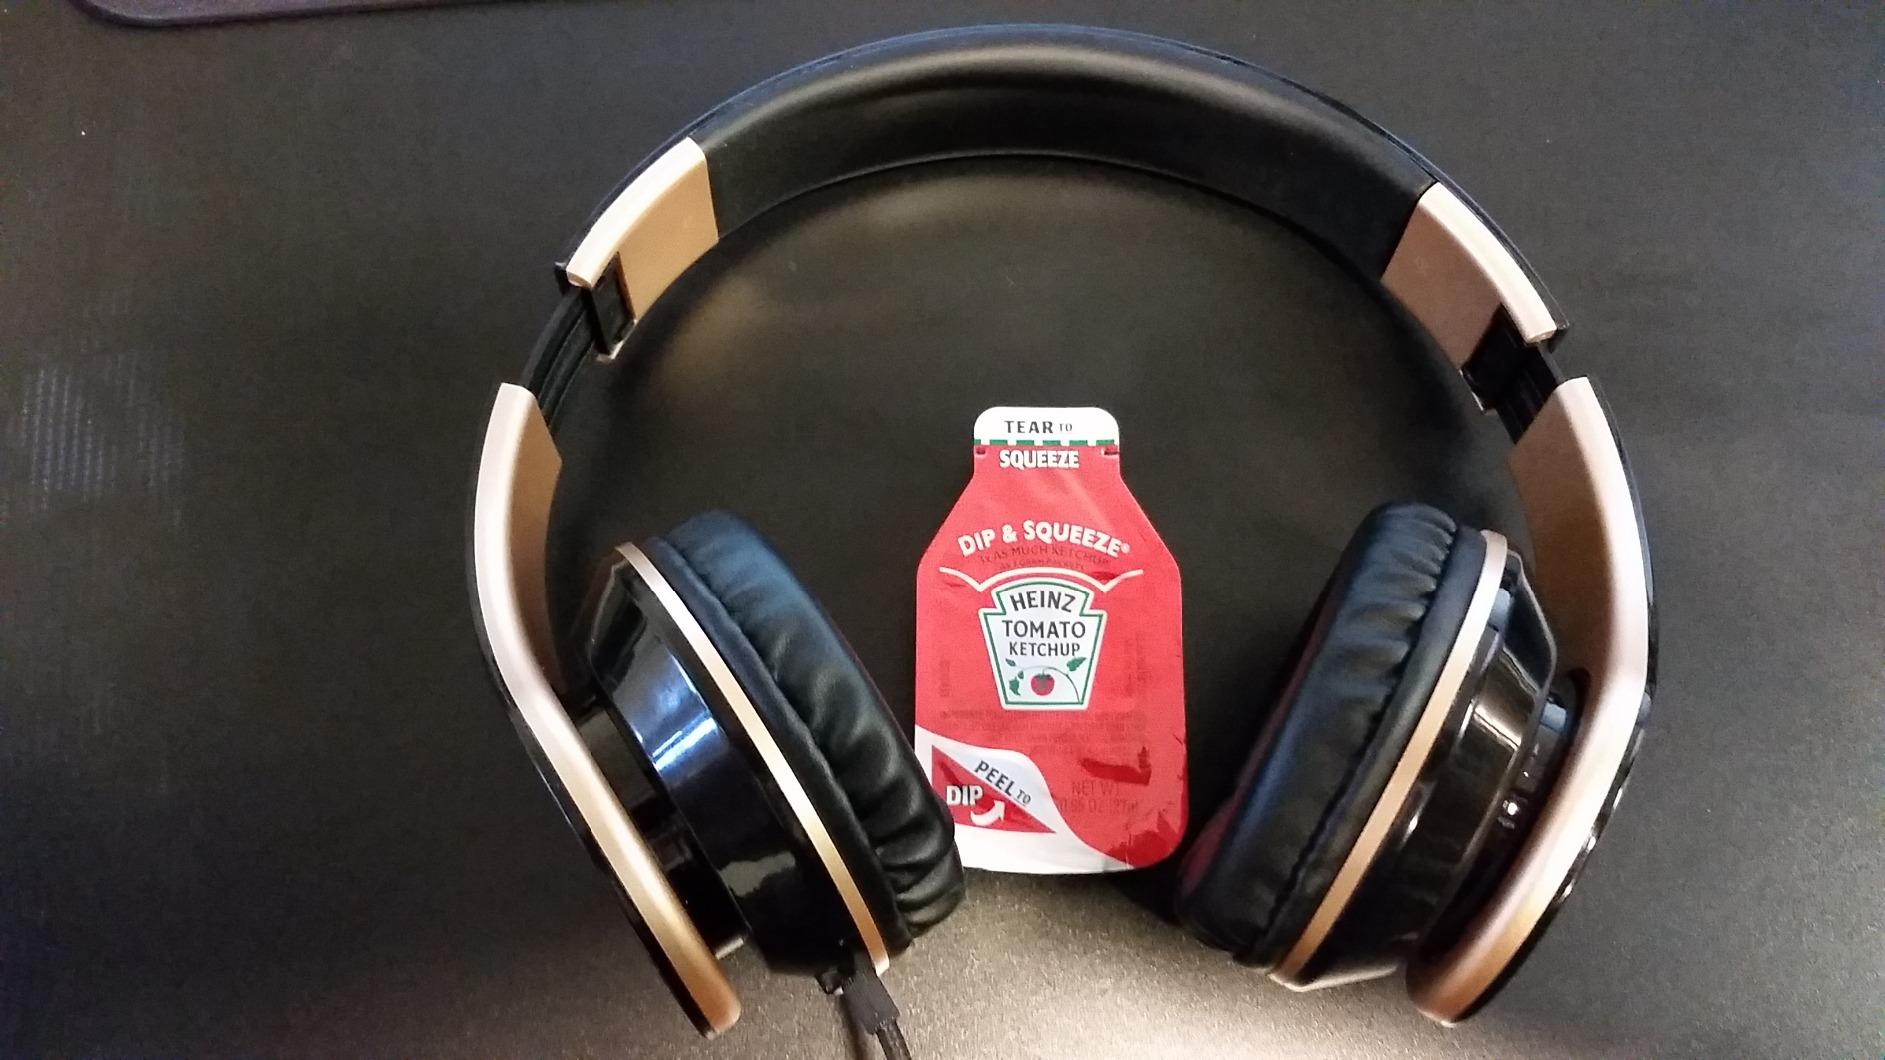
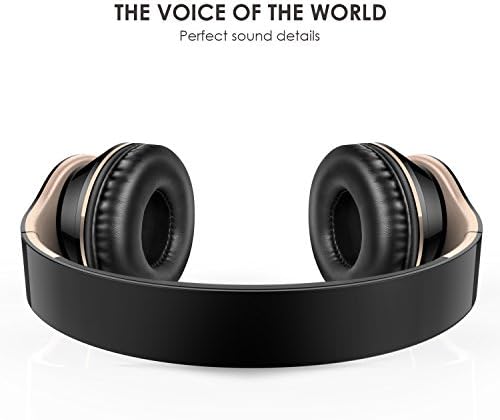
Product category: headphones
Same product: yes